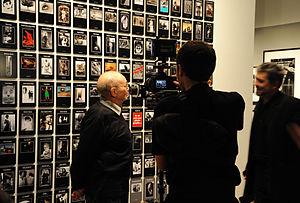
Robert Delpire, né le 24 janvier 1926 et mort le 26 septembre 2017 à Paris, est un éditeur, galeriste, producteur de cinéma, publicitaire et commissaire d'exposition français, spécialisé dans le domaine de la photographie. Il est le fondateur du Centre national de la photographie.
La Maison européenne de la photographie est un centre d'exposition de photographie ouvert en février 1996. Il est animé par une association, « Paris Audiovisuel – Maison Européenne de la Photographie » fondée en 1978 par Jacques Chirac, alors maire de Paris, à l'initiative de Henry Chapier, et soutenu financièrement par la Mairie de Paris, qui met notamment à disposition le bâtiment. La MEP est située au 5/7, rue de Fourcy dans le 4ᵉ arrondissement de Paris.